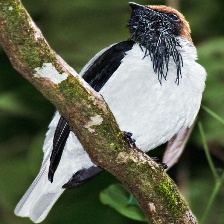
Species: BEARDED BELLBIRD
Scientific name: PROCNIAS AVERANO